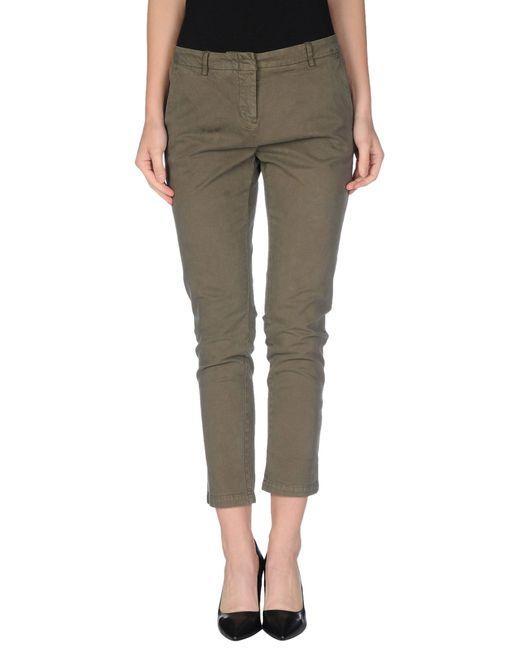
Braune Slim Fit Jeans für Damen